The Race (Patterson novel)

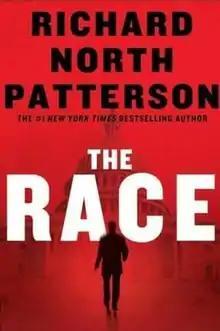

The Race is a political thriller written by Richard North Patterson. It is set during the 2008 presidential election in the United States, and revolves around fictional Ohioan Senator Corey Grace and his quest to become the Republican presidential nominee.